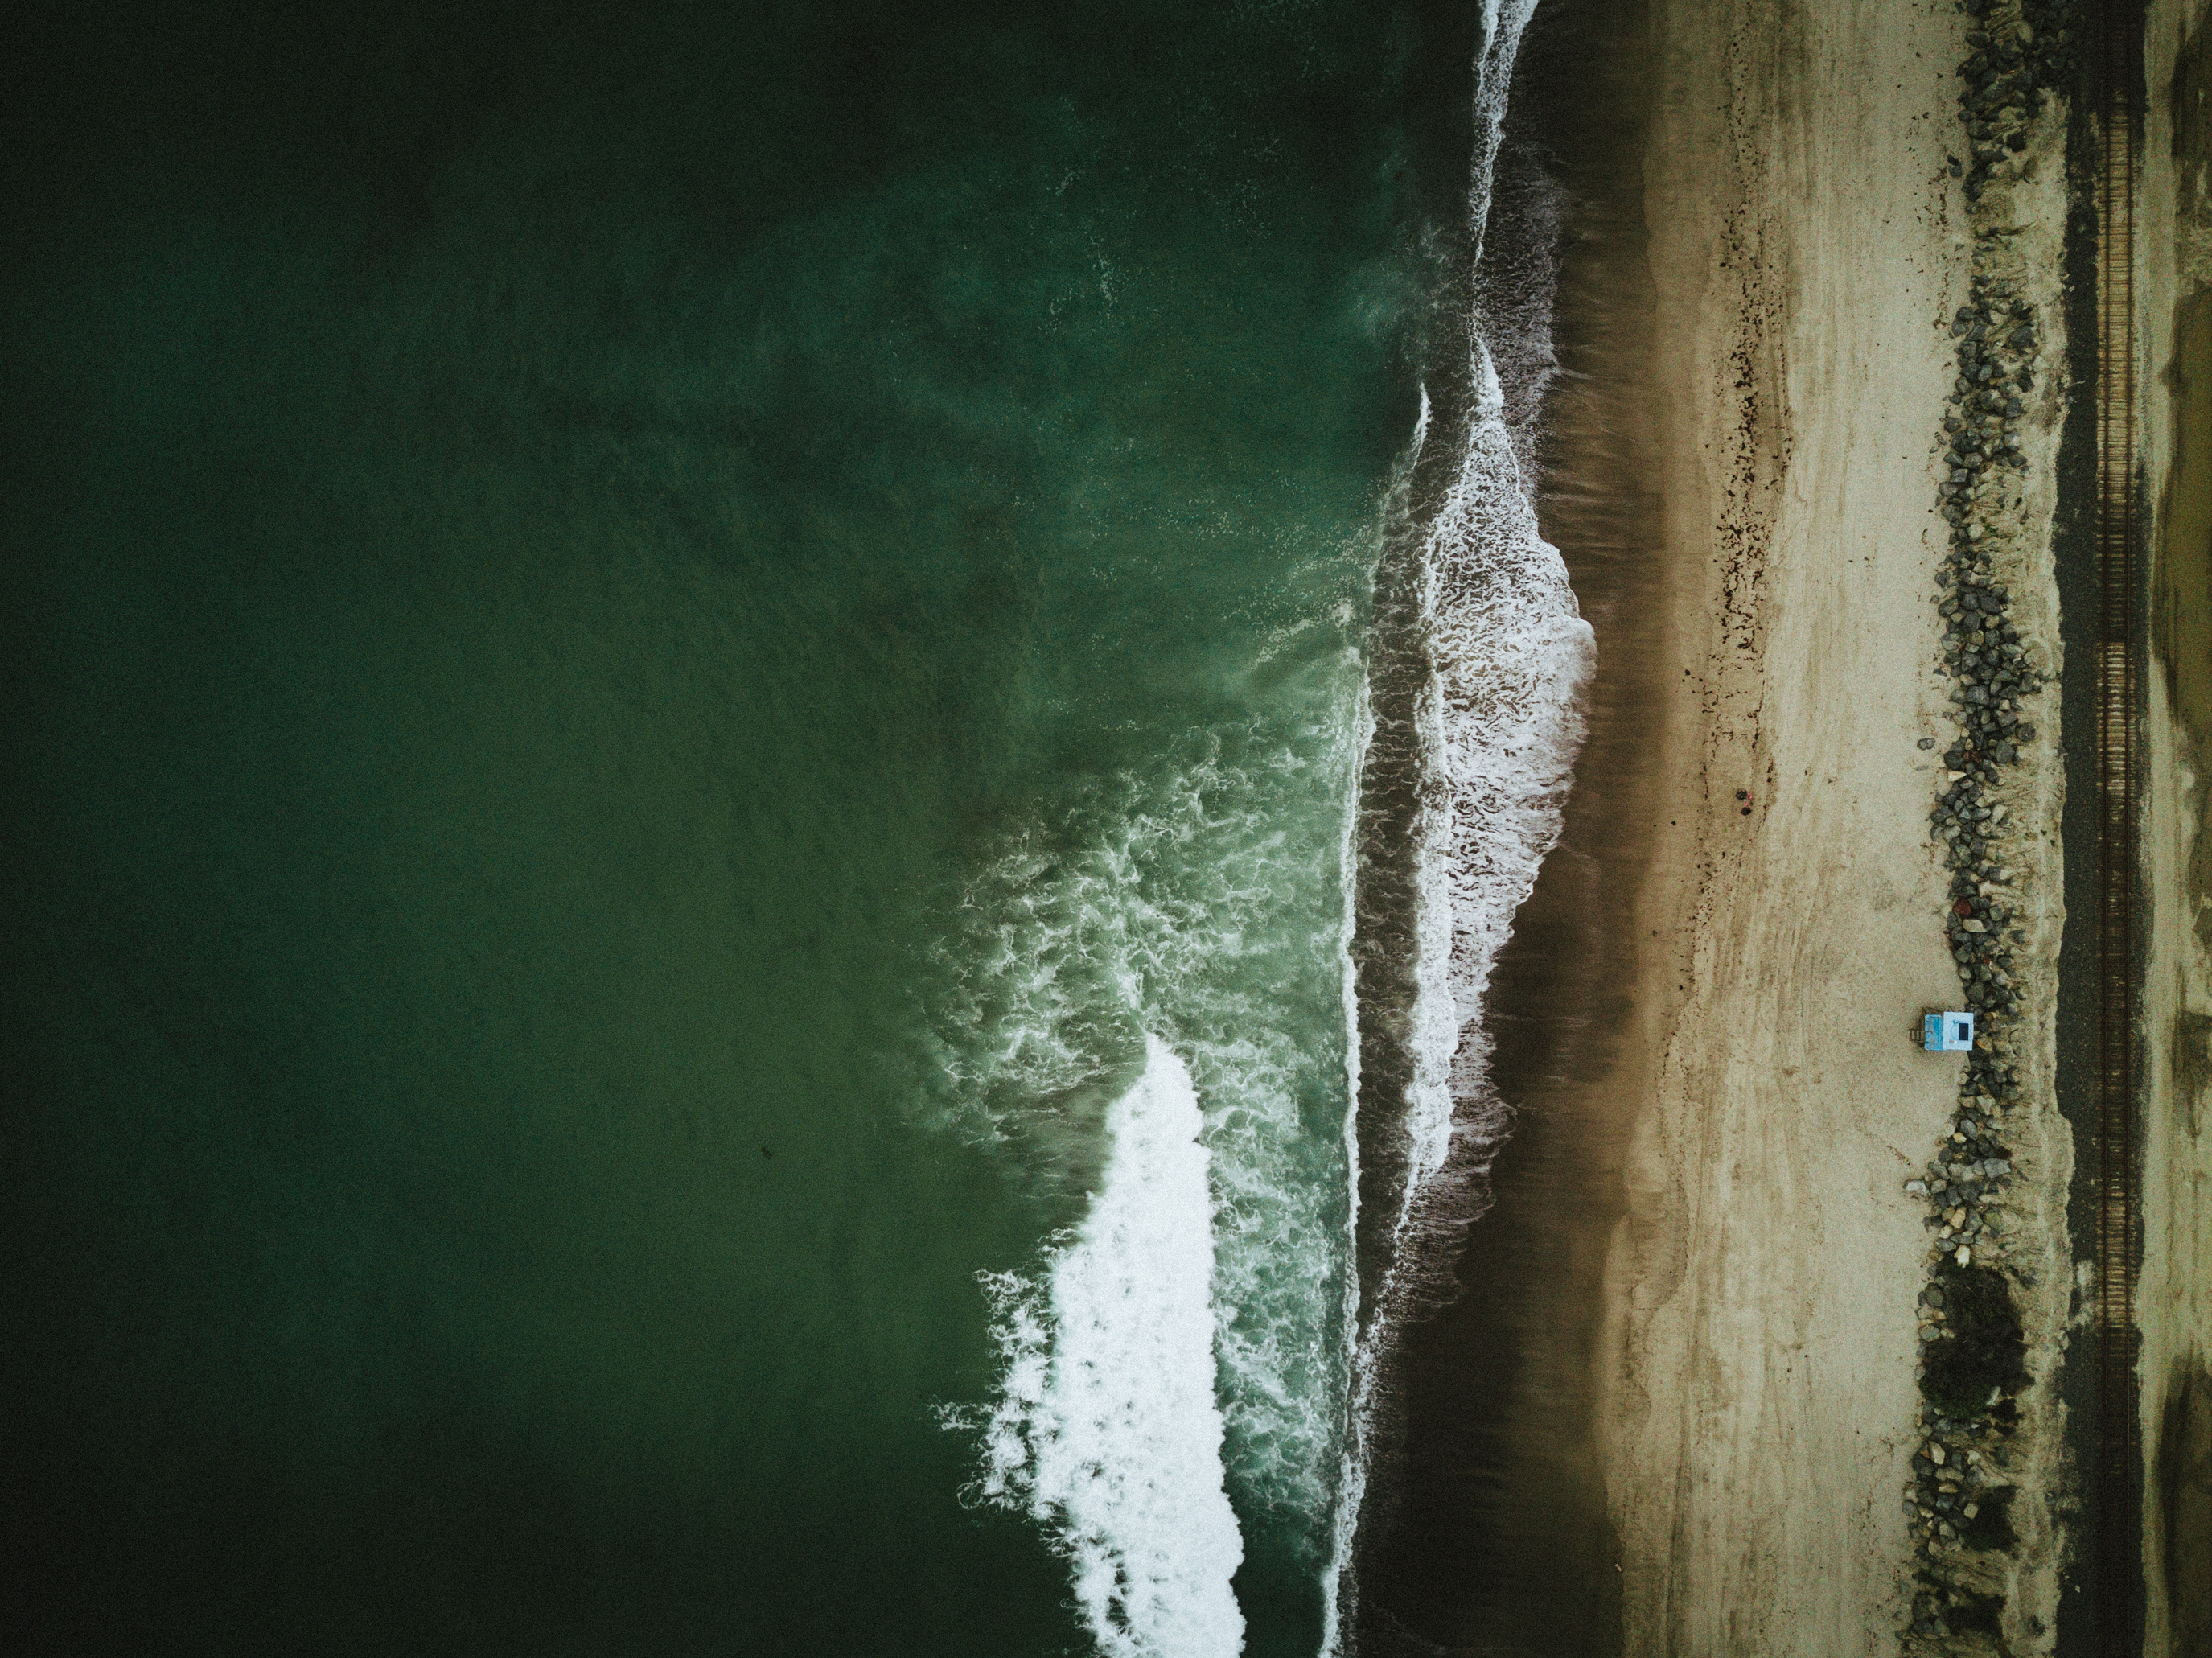
water, sunlight, formation, green, reflection, water feature, atmospheric phenomenon